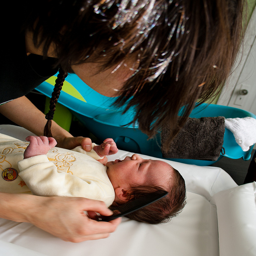
A baby is lying down while a woman combs its hair.
A woman holding a tiny baby on top of a table.
A woman checks upon a baby in a bed.
Woman combing hair of baby laying down on table
A woman is combing a small baby's hair.